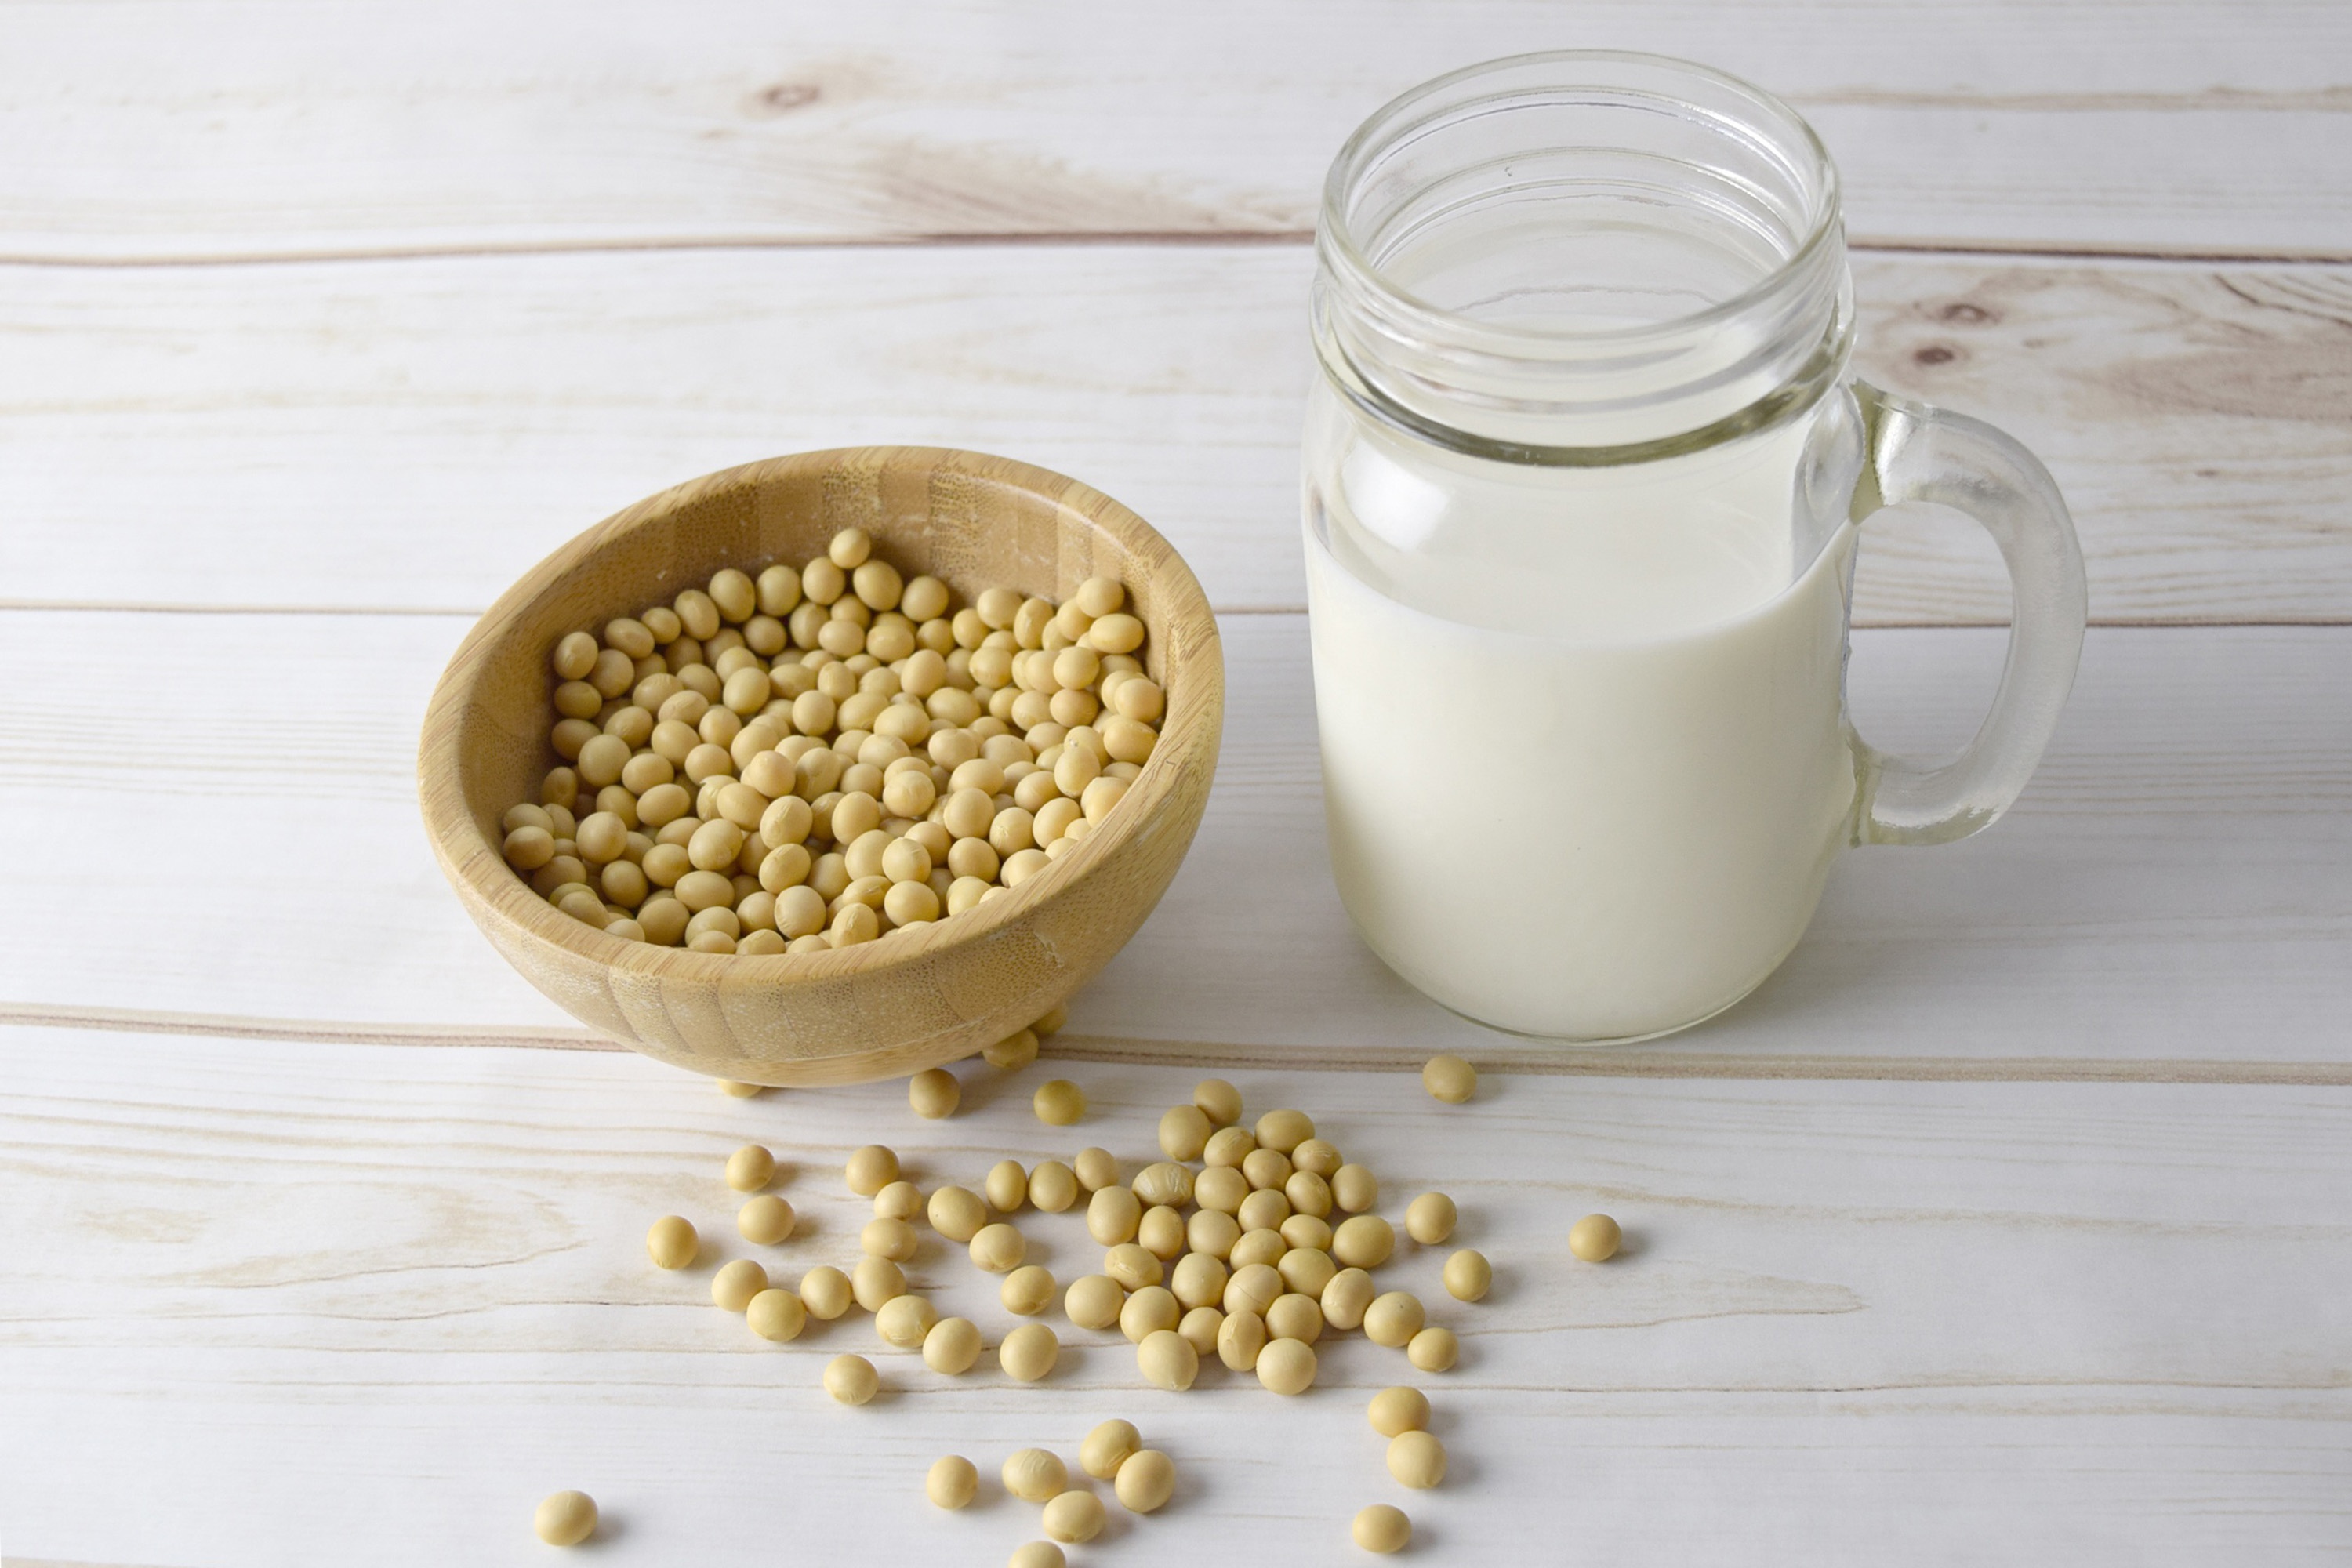
food, soy milk, ingredient, superfood, cuisine, plant milk, dish, Wheatberry